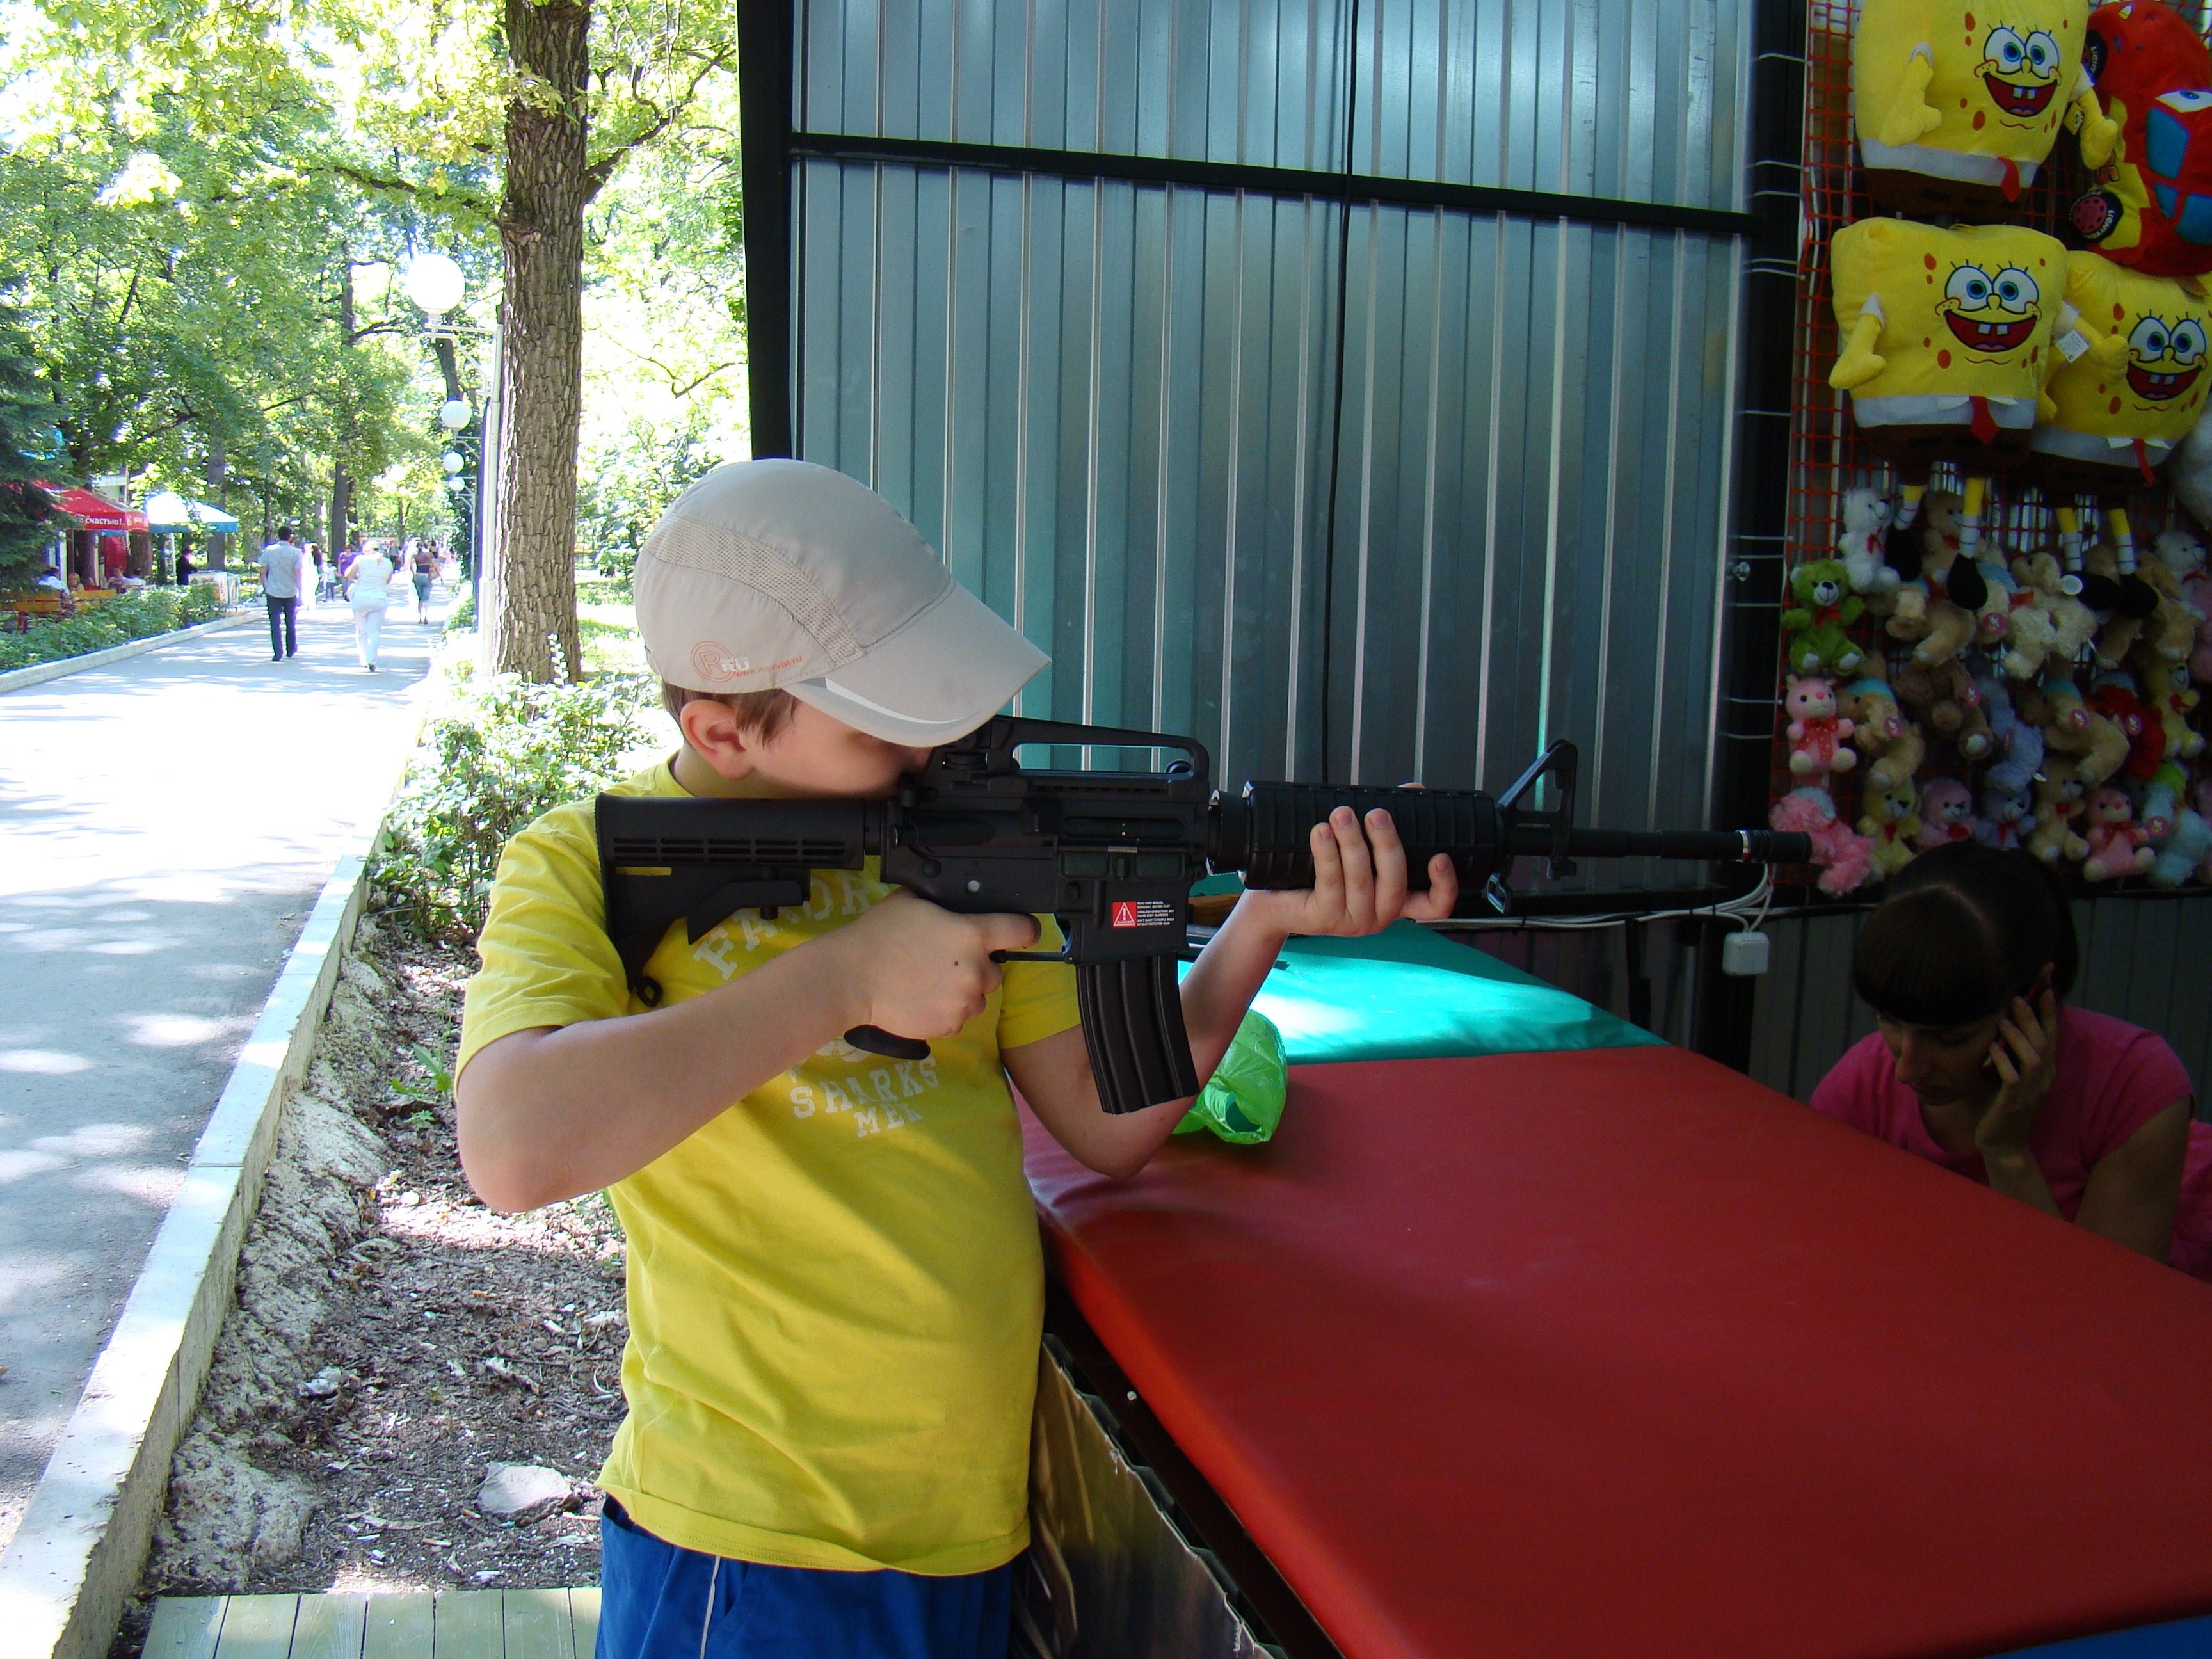
play, boy, vacation, recreation, attraction, leisure, product, fun, gun, snapshot, day, target, shoots, shooting gallery